Farnham Maxwell-Lyte

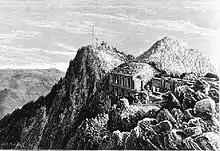
Members of the "Société Ramond" lay the first stone of the Pic du Midi de Bigorre observatory in 1879, artist unknown

He was one of the pioneers of inserting an imported sky into a landscape photograph to mitigate the problems of sensitivity of the collodion plates, a process that he justified in a letter of 6 November 1861 to the journal "Moniteur de la photographie". In the April 1862 issue of the "British Journal of Photography" he published his findings on the presence of "anti-chlors" in photographic paper, a substance that jeopardised the stability of silver prints. He introduced borax and phosphate toning baths that are still used today, as well as pioneering the use of iodide.